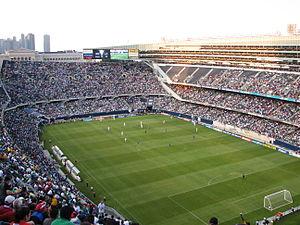
L'International Champions Cup 2018 est la sixième édition de ce tournoi amical international de pré-saison. Il s'est déroulé entre le 20 juillet et le 11 août 2018.
La Copa América Centenario ou Copa América 2016 est la 45ᵉ édition de la Copa América, le principal tournoi international de la CONMEBOL. La compétition est organisée aux États-Unis pour la toute première fois, et est élargie à 16 participants : les 10 équipes sud-américaines de la CONMEBOL et 6 équipes de la CONCACAF. Ce tournoi constitue une célébration du centenaire de la CONMEBOL et de la Copa América.
La Gold Cup 2019, quinzième édition de la Gold Cup, réunit 16 sélections de football d'Amérique du Nord, d'Amérique centrale et des Caraïbes affiliées à la CONCACAF. La compétition se déroule conjointement aux États-Unis, au Costa Rica et en Jamaïque du 15 juin au 7 juillet 2019.
La Lamar Hunt U.S. Open Cup est une compétition américaine créée en 1914, alors sous le nom de National Challenge Cup, ouverte à toutes les équipes de soccer des États-Unis. Tous les clubs amateurs et professionnels peuvent y participer. En 1999, la Fédération des États-Unis de soccer qui organise la coupe honore Lamar Hunt, l'un des pionniers du soccer professionnel en Amérique du Nord en changeant le nom du tournoi en Lamar Hunt U.S. Open Cup, dénomination actuellement utilisée. Jusqu'en 1979, le trophée remis au vainqueur est la Dewar Cup, retirée à cette date en raison de sa dégradation et est aujourd'hui conservée au National Soccer Hall of Fame. Malgré tout, le nom du vainqueur est toujours gravé chaque année sur le trophée.